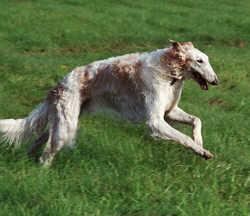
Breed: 226-n000064-borzoi